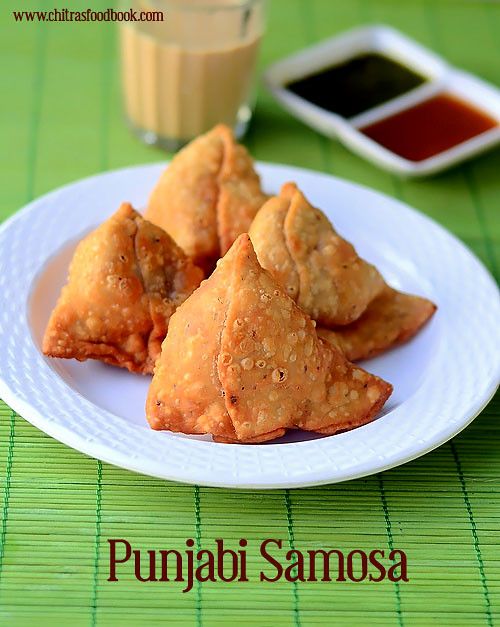
Dish: samosa